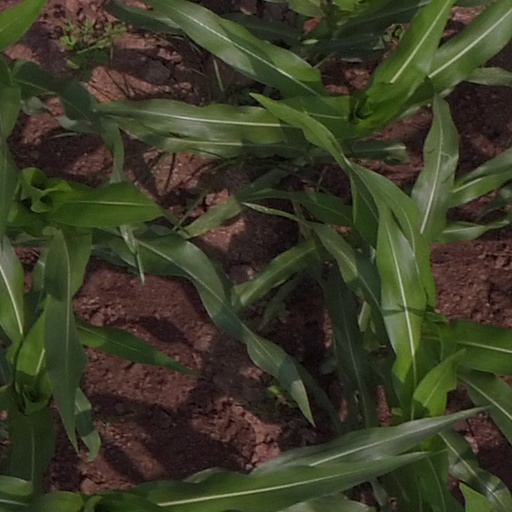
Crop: maize; corn